Marty Scurll

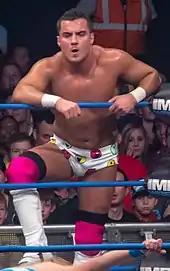
Scurll in January 2013

In late 2012, Scurll began competing in TNA's newest program "" that began airing on 1 January 2013 on Challenge. On 14 February edition of "Impact Wrestling", he teamed up with The Blossom Twins (Hannah and Holly) to face the team of Jessie Godderz, Tara and Gail Kim. They were defeated after Gail Kim pinned Hannah. During the match, Scurll was injured after performing a suicide dive into the metal railing.